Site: saxony
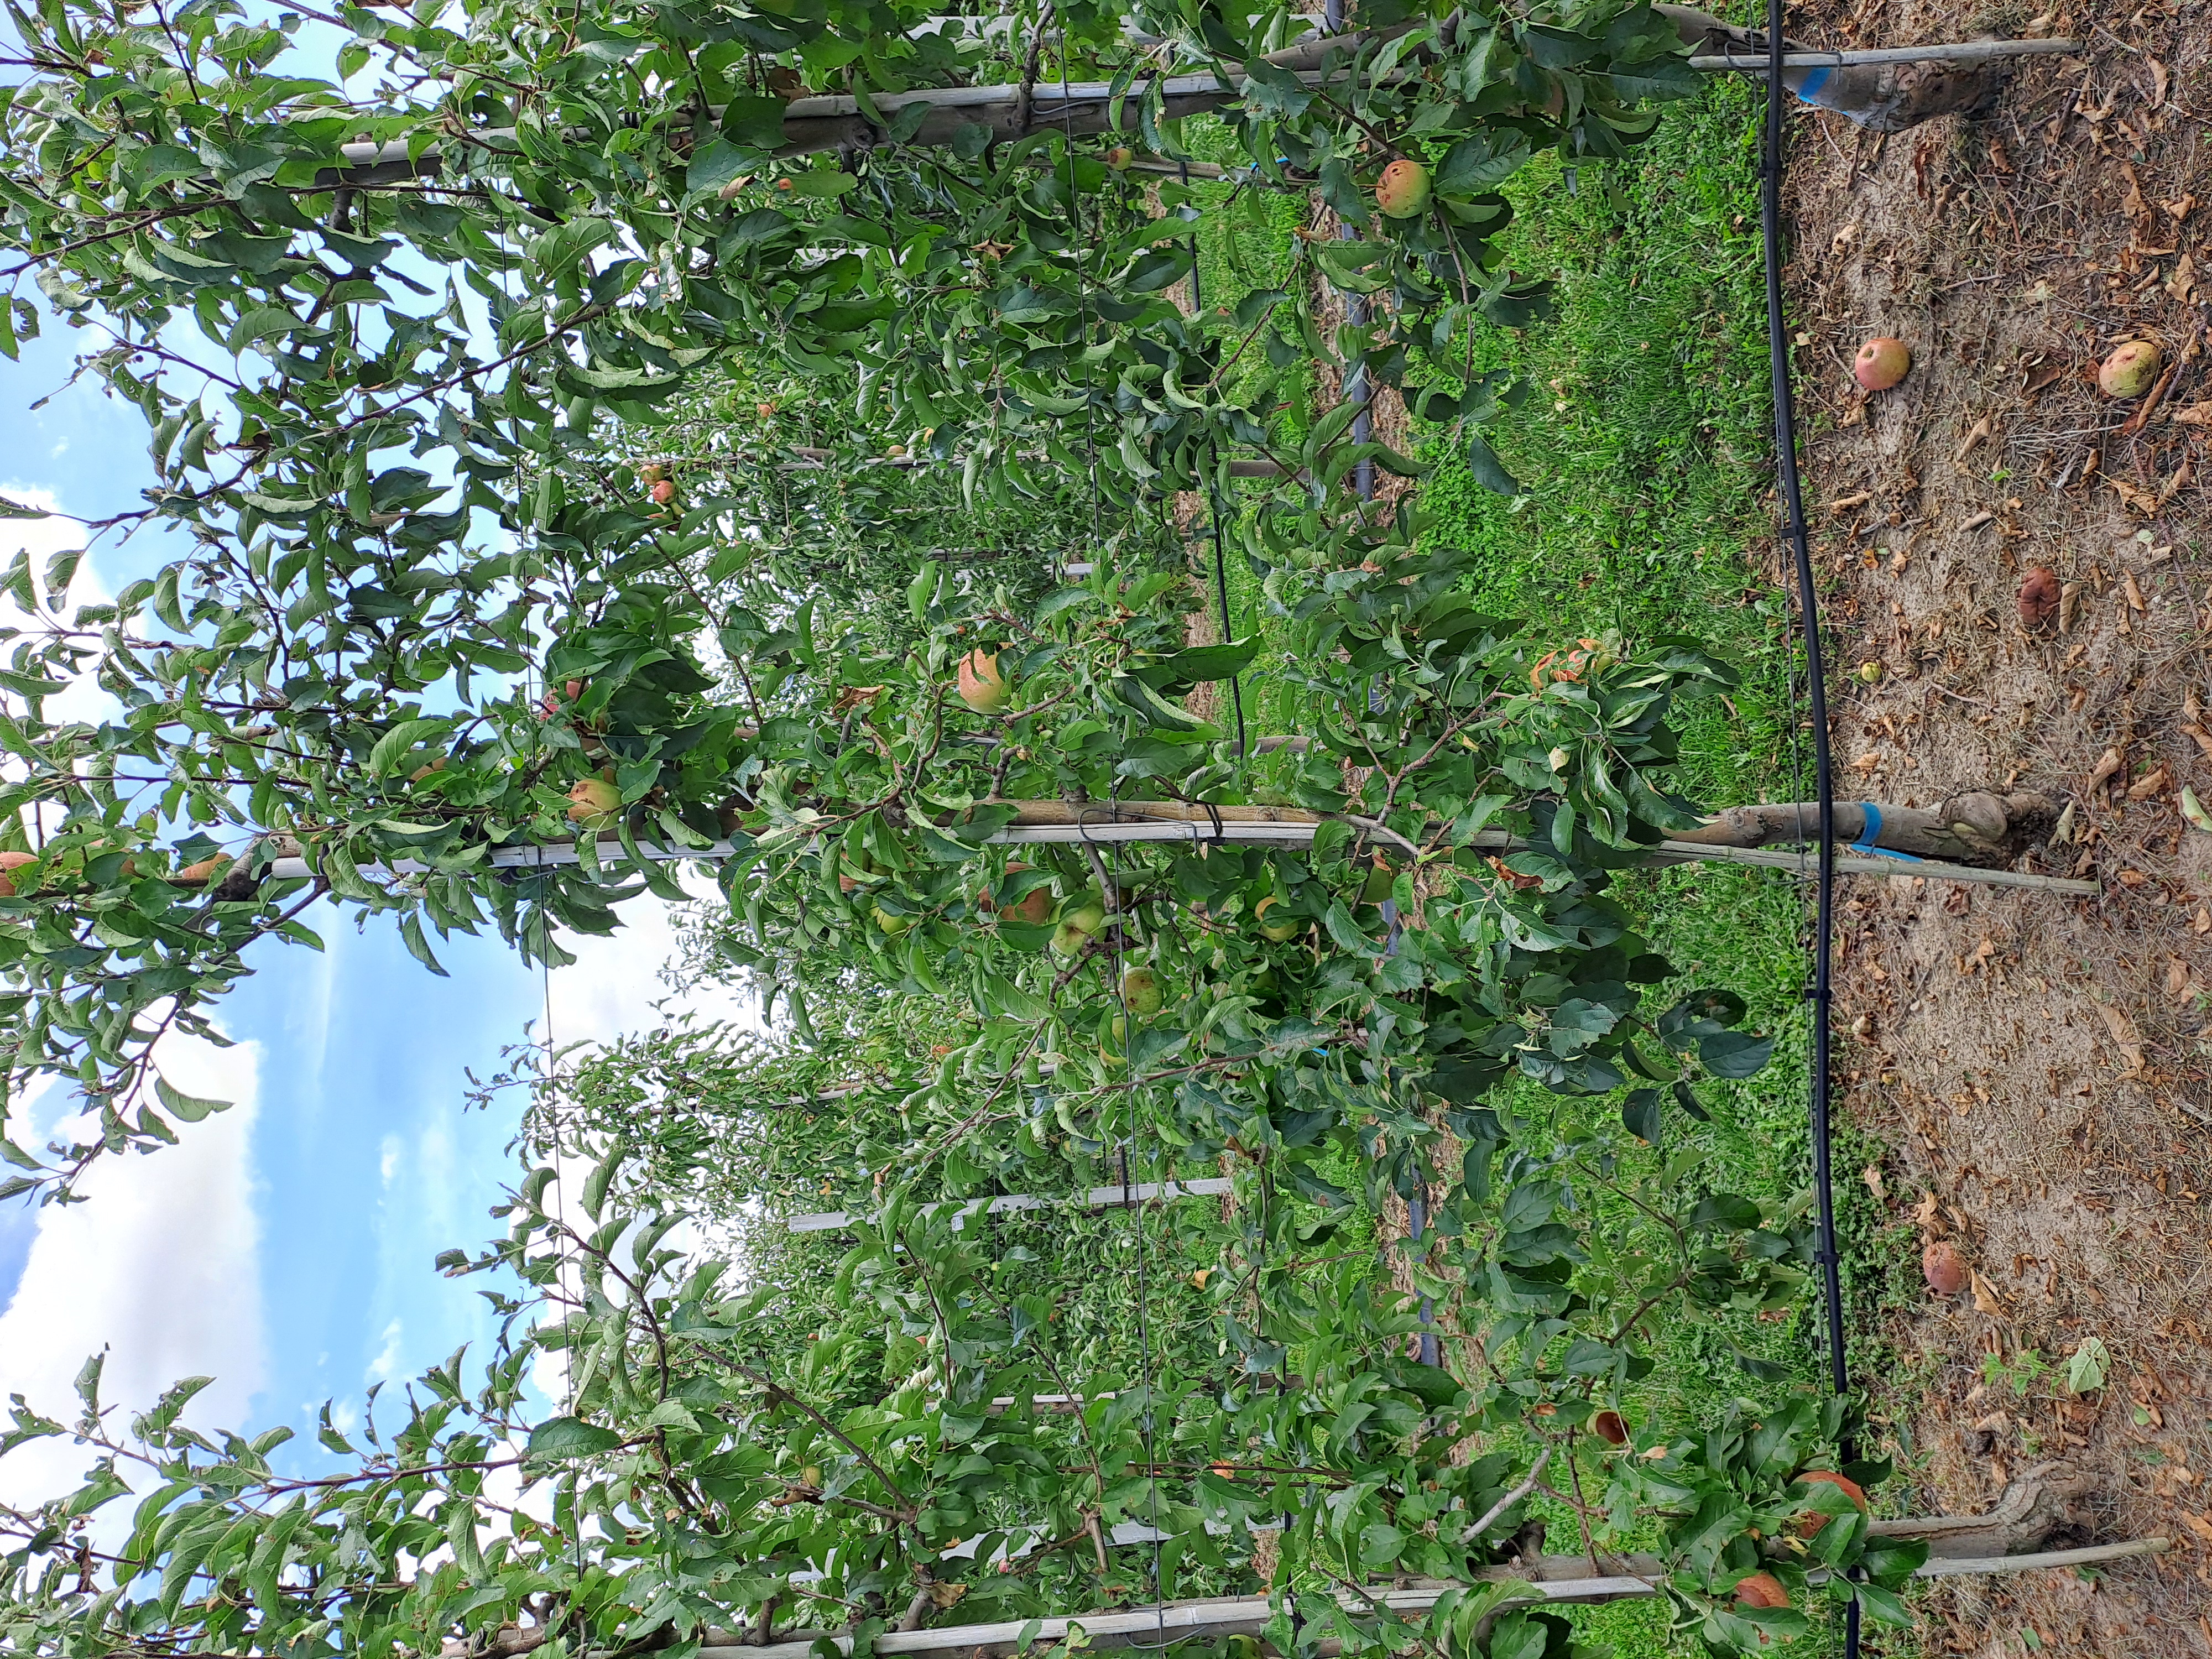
Growth stage (BBCH 85): Maturity of fruit and seed